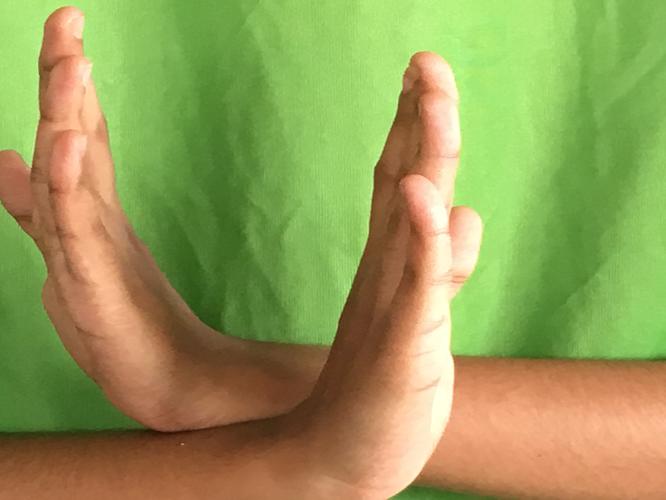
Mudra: Swastikam
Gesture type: double_hand